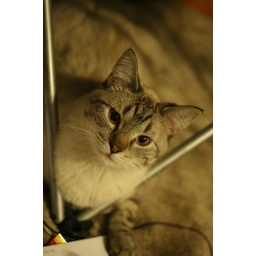
Mingie sitting under the butterfly chair.